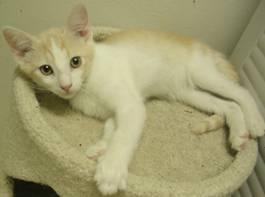
cat